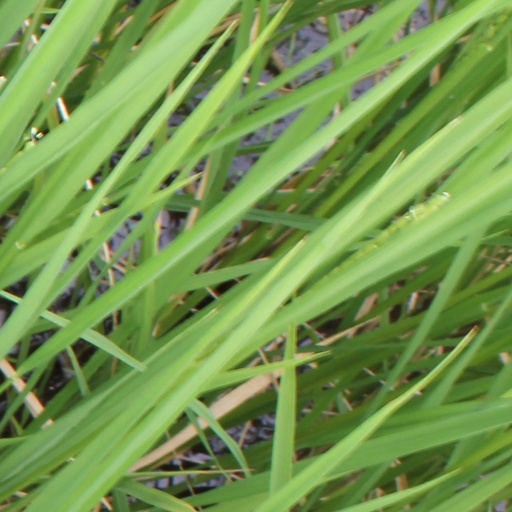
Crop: rice